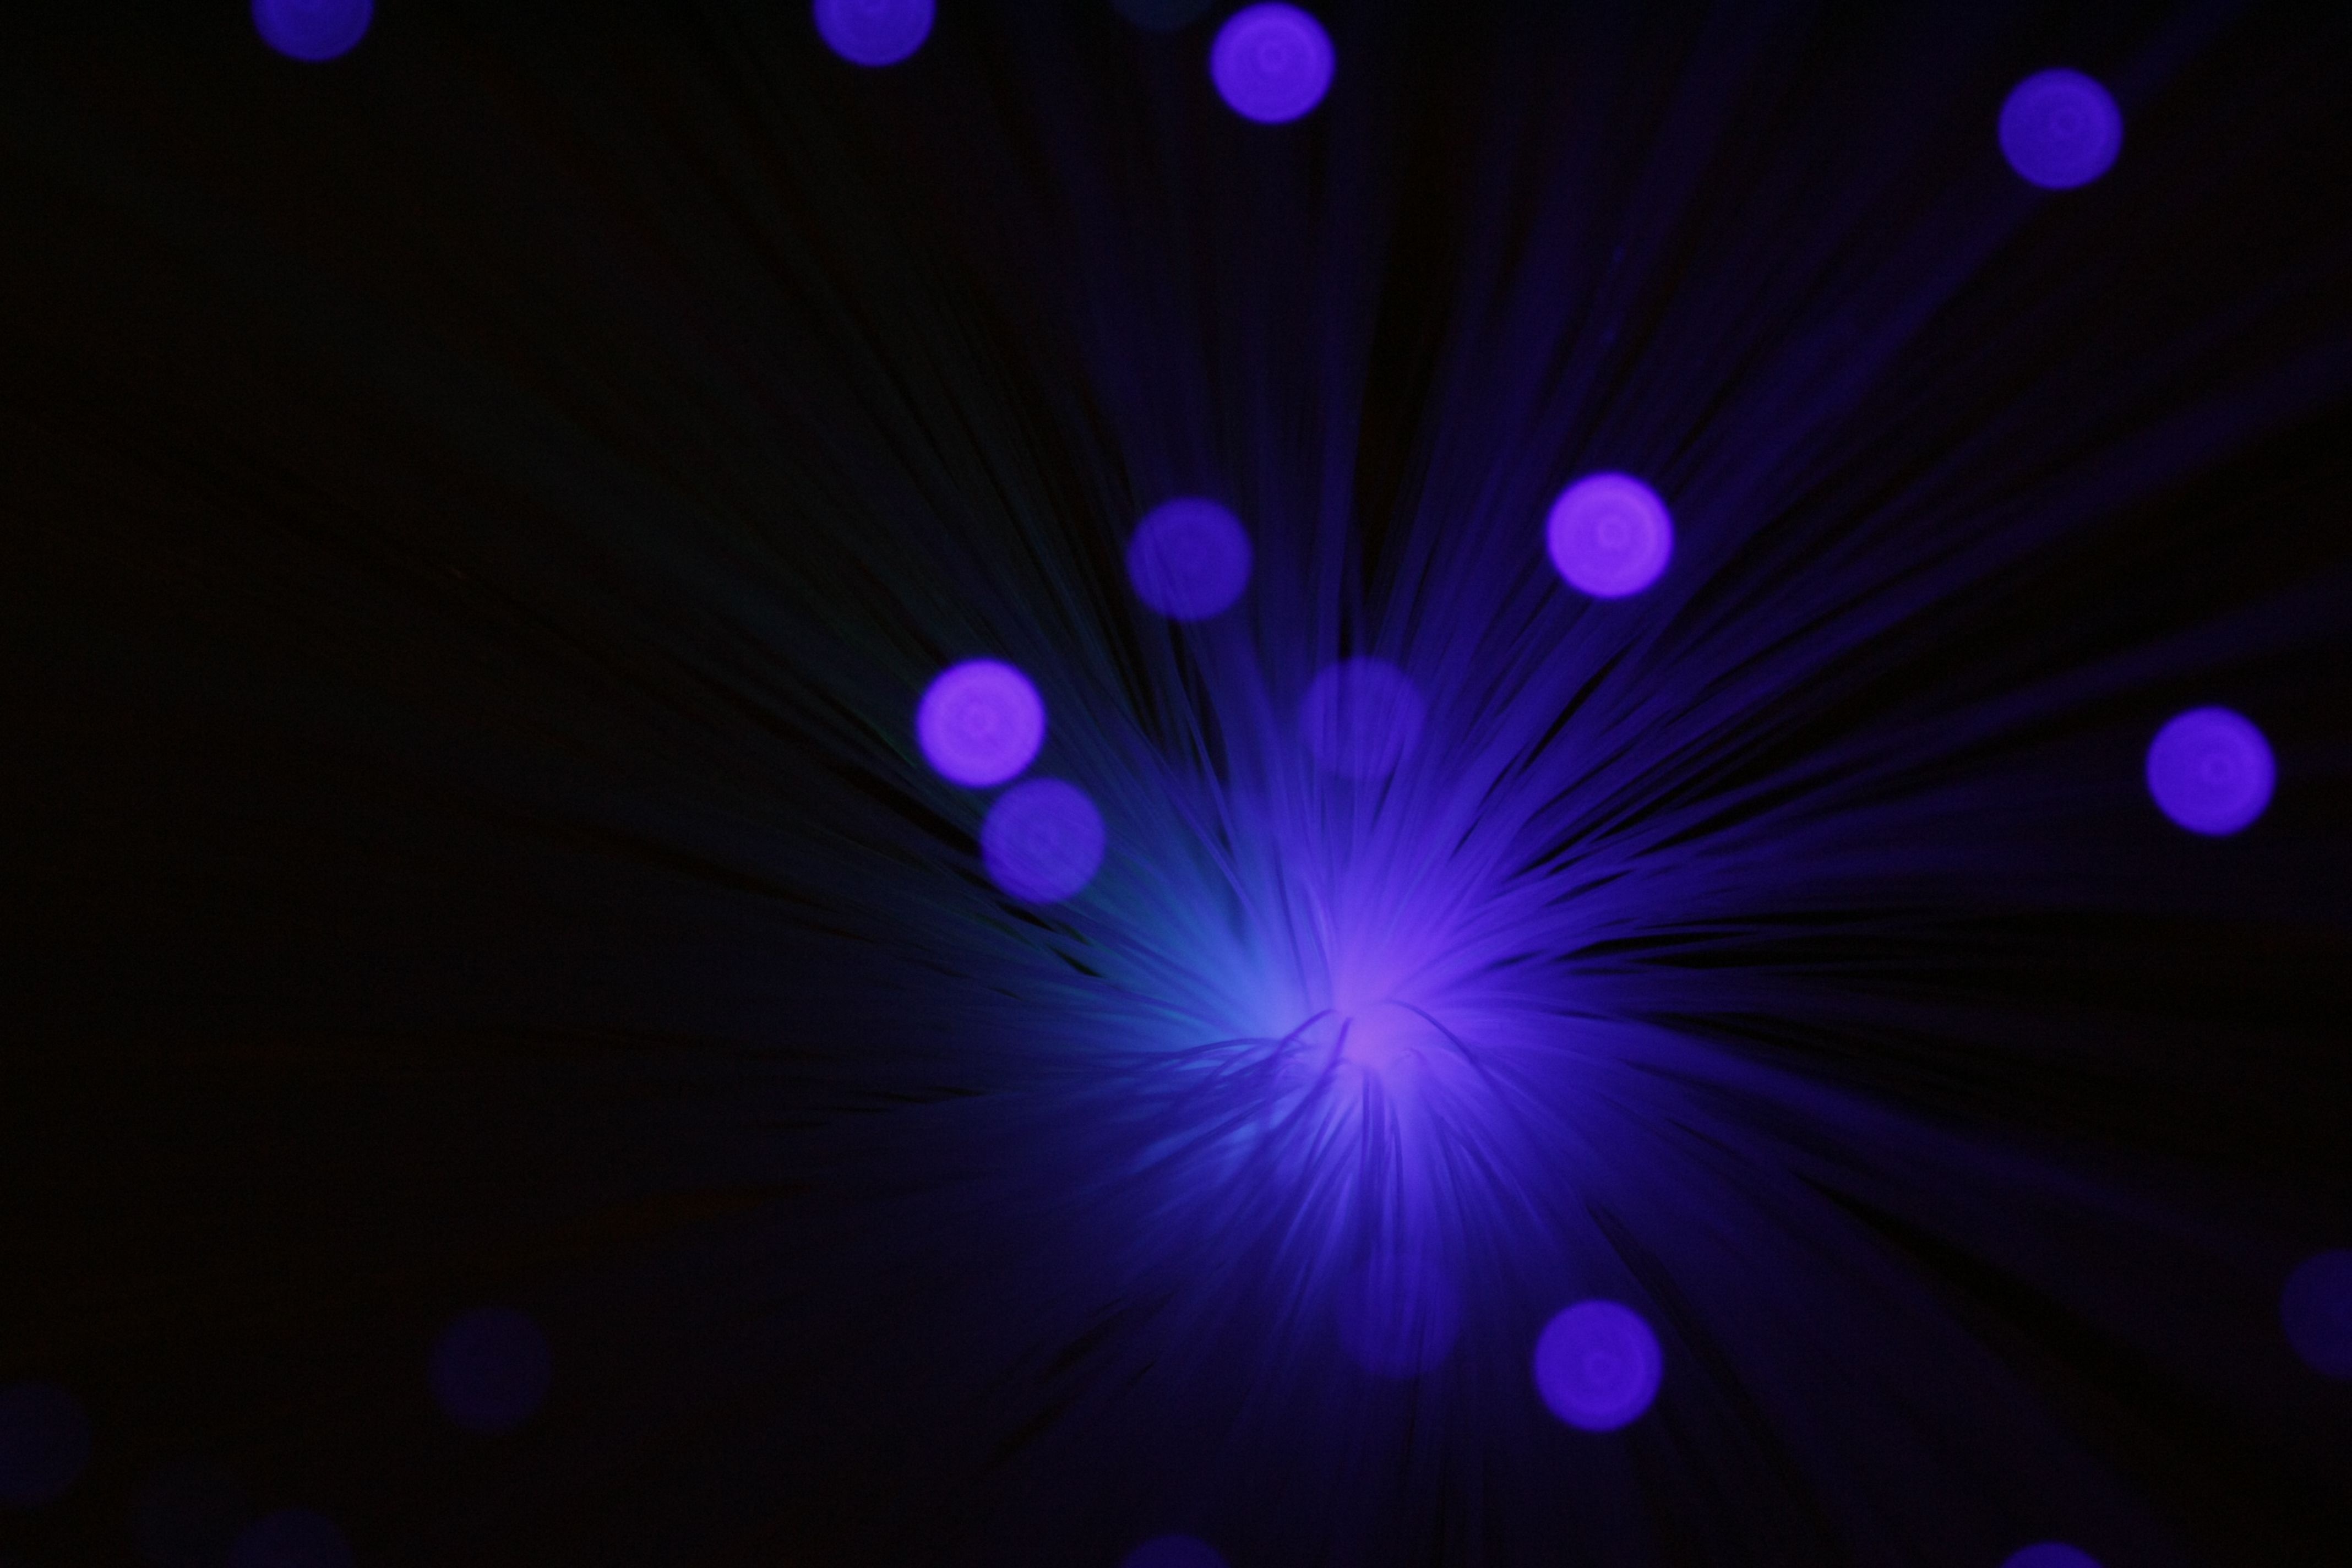
light, bokeh, abstract, sunlight, purple, line, color, darkness, colorful, circle, lens flare, background image, background, creativity, wallpaper, new, magic, shape, points, macro photography, ambient, light source, photo art, lichtreflex, computer wallpaper